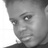
Emotion: neutral